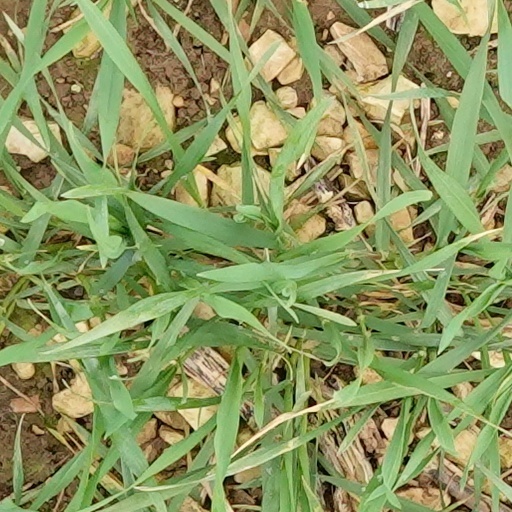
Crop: wheat